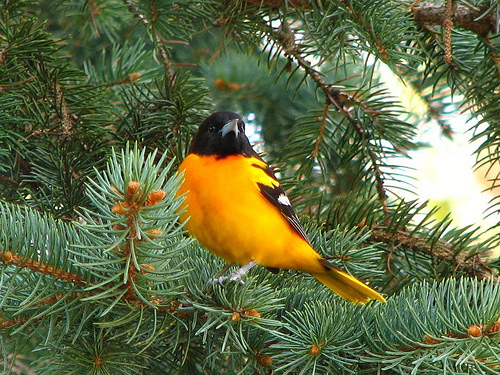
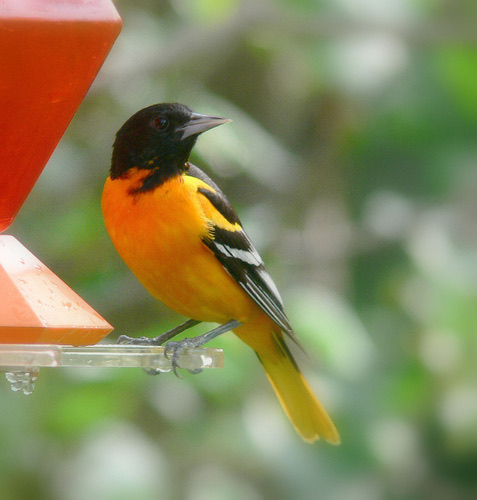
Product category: misc
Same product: yes